Zack Gelof

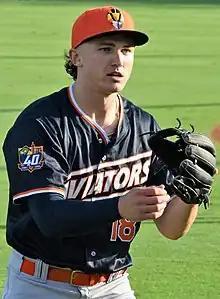
Gelof with the Las Vegas Aviators in 2023

Zachary Dunn Gelof (born October 19, 1999) is an American professional baseball second baseman for the Athletics of Major League Baseball (MLB). He played college baseball for the Virginia Cavaliers. He was selected by the Athletics in the second round of the 2021 MLB draft, and made his MLB debut for them in 2023. Gelof played for Team Israel in the 2023 World Baseball Classic.